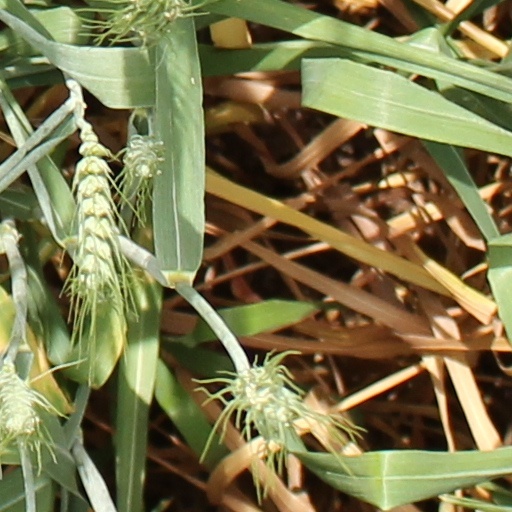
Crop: wheat